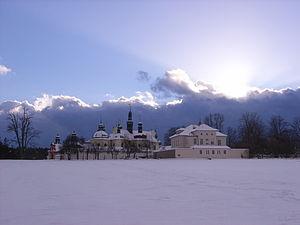
Klokoty était un village indépendant qui est aujourd'hui annexé à la ville de Tábor, dont il constitue l'un des quartiers ; il est situé à la périphérie ouest de la ville.